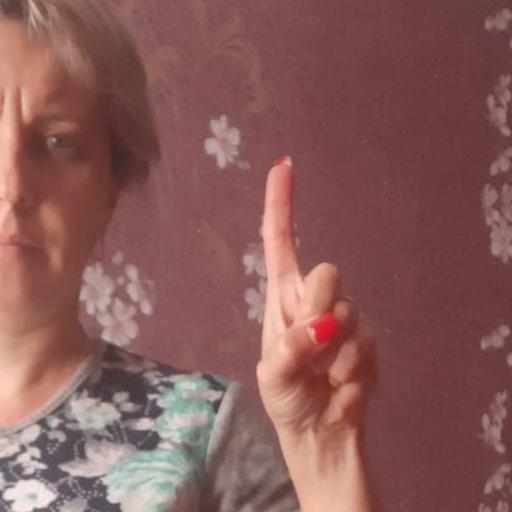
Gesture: one